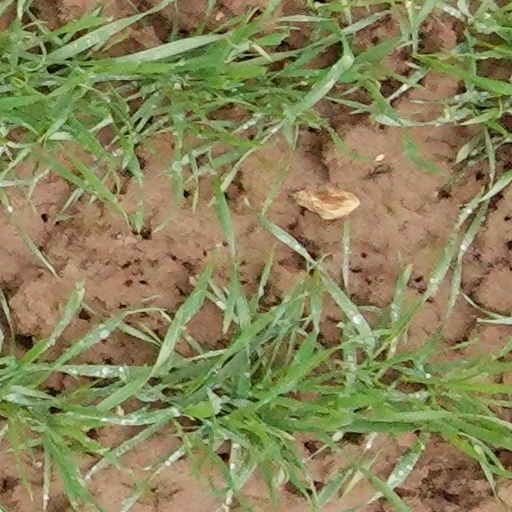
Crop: wheat